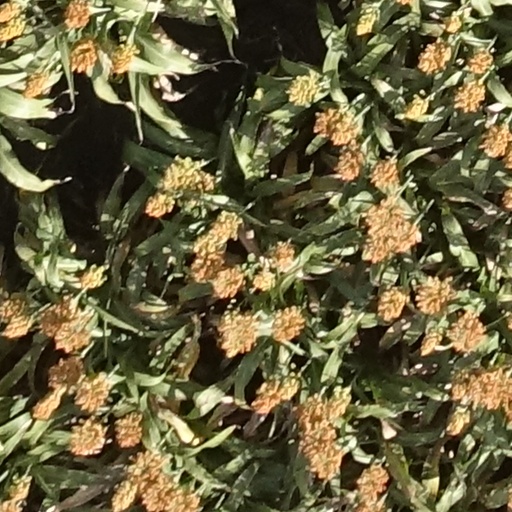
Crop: sorghum